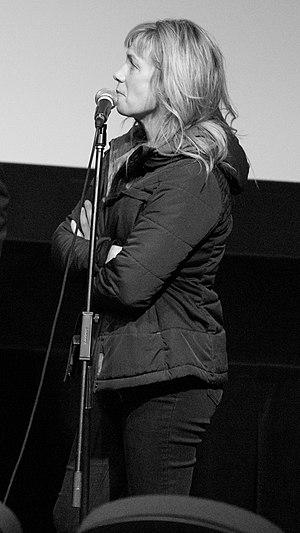
Échanges avec le public lors de la projection, à la Cinémathèque québécoise, du film Le Vent du Wyoming. On voit sur la photo Donald Pilon, André Forcier et Céline Bonnier.
Céline Bonnier, née le 31 août 1965 à Saint-David-de-l'Auberivière, est une actrice québécoise.